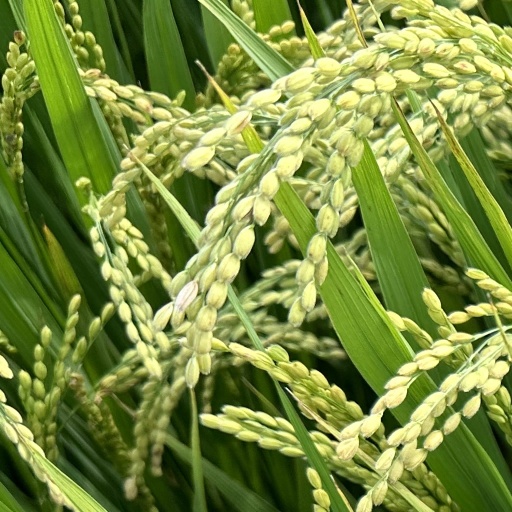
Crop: rice